Exmoor pony

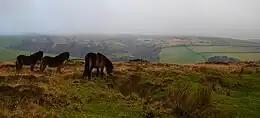
Exmoor ponies in their native habitat

Currently, the UK Rare Breeds Survival Trust watchlist includes the Exmoor breed in its most threatened category, "Priority", based upon the number of breeding animals and the level of in-breeding. Whilst worldwide the total population numbers around 4,000 (the vast majority within the UK), Exmoor Pony Society estimates the number of breeding animals is only around 600. The Livestock Conservancy in North America considers the population of the Exmoor pony to be at "critical" levels.